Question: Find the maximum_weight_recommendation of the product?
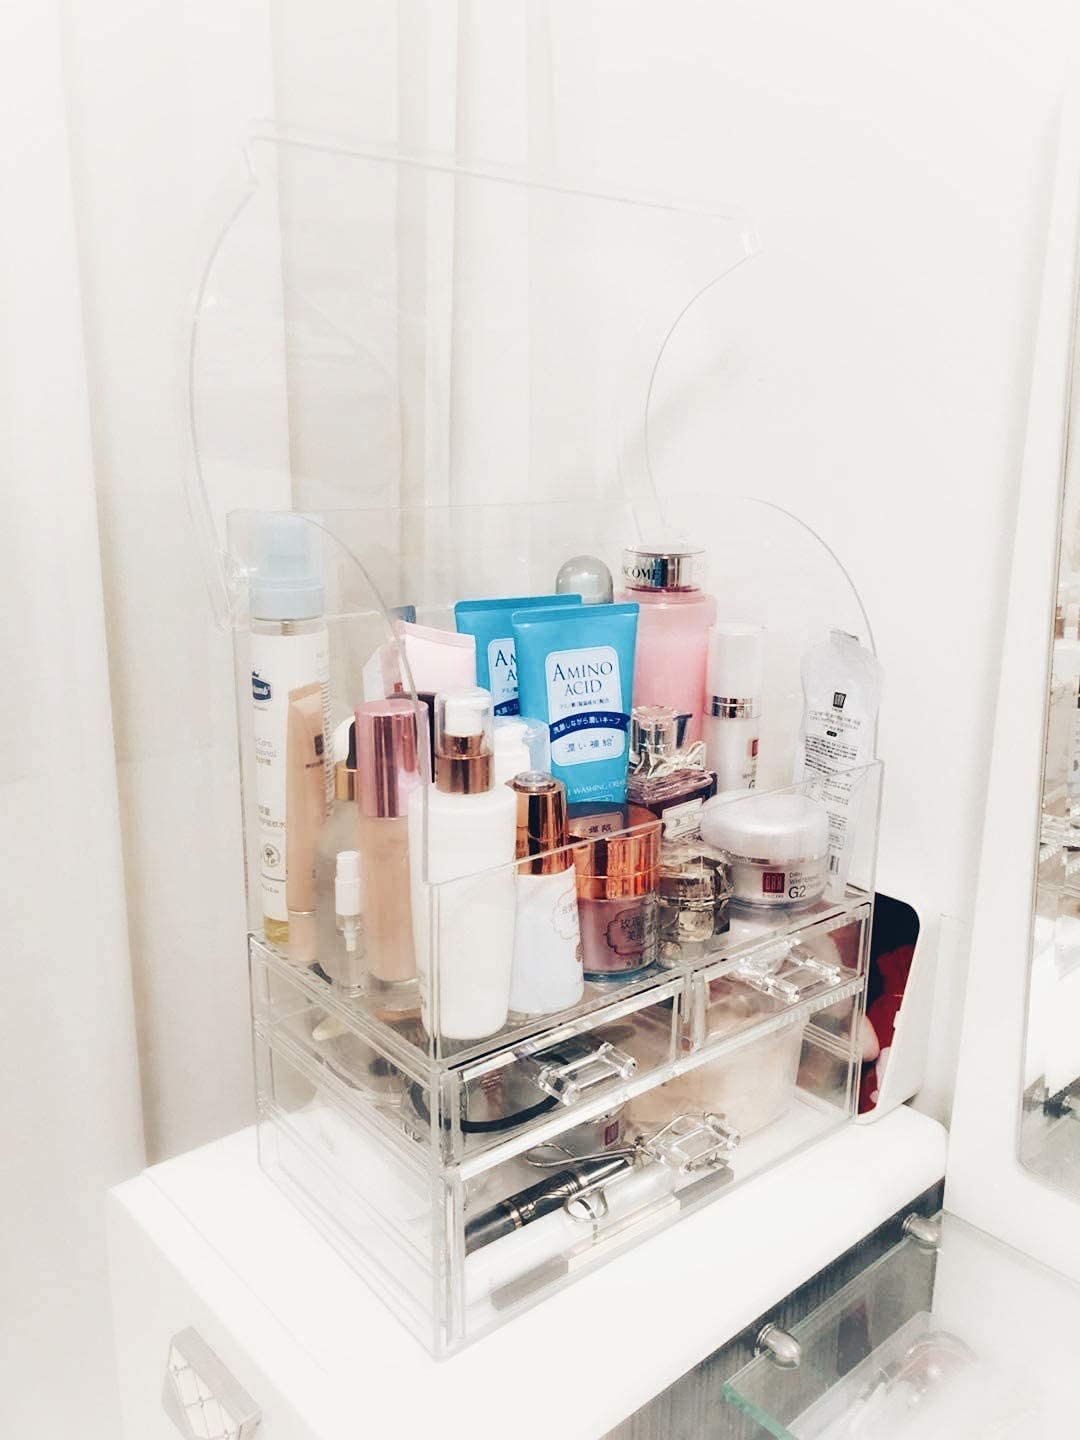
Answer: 2.0 gram